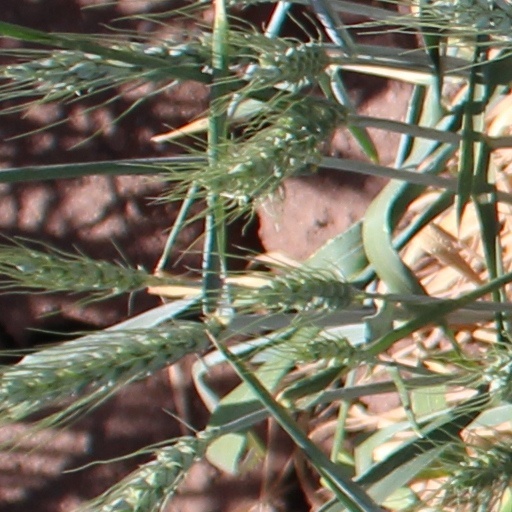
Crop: wheat